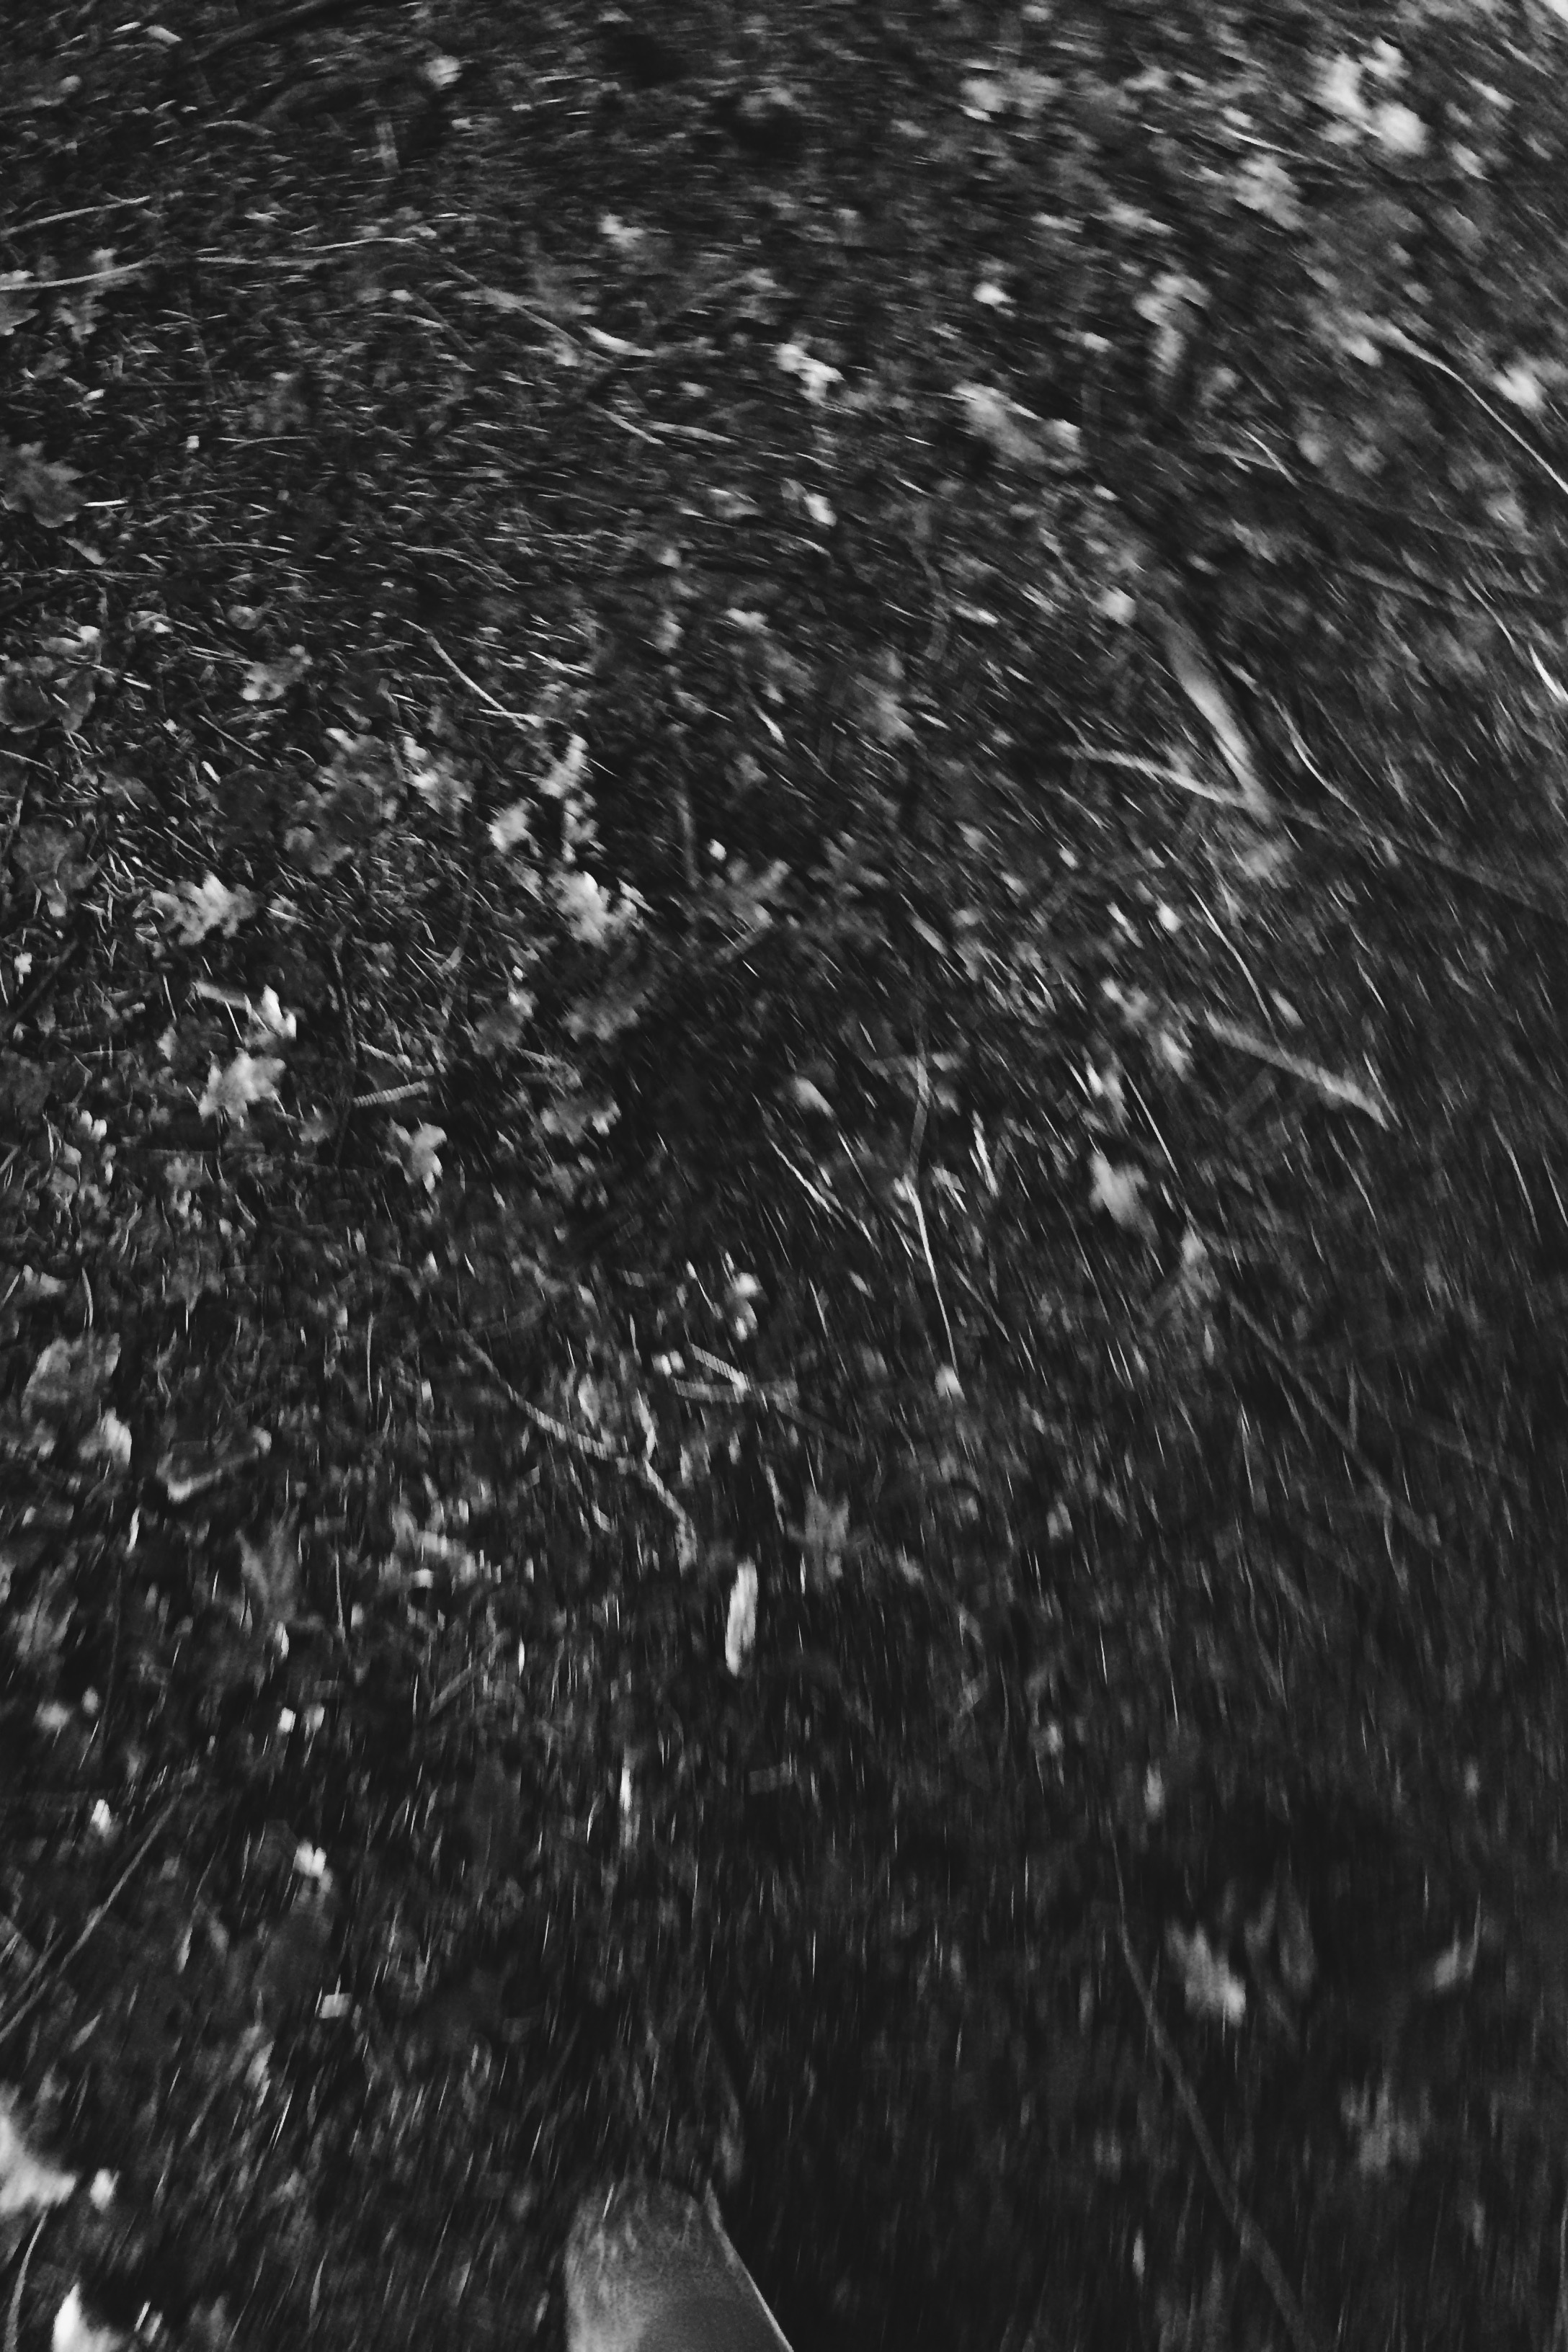
snow, winter, black and white, photography, texture, rain, leaf, frost, asphalt, ice, weather, soil, darkness, black, monochrome, freezing, monochrome photography